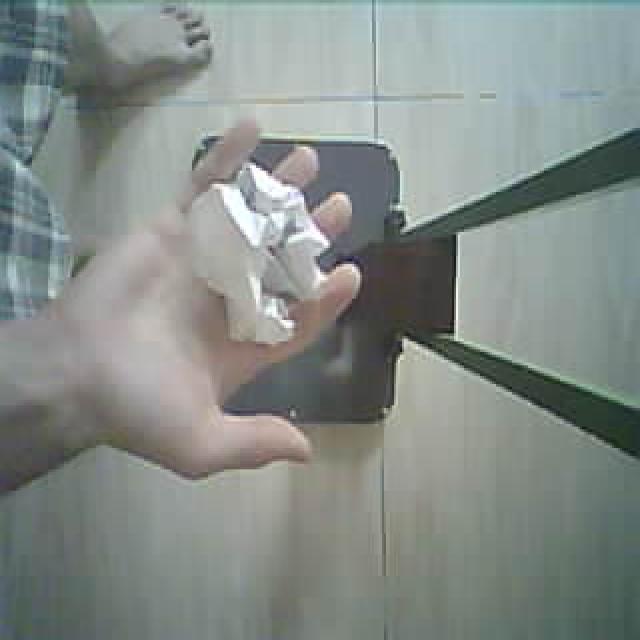
Label: tissues